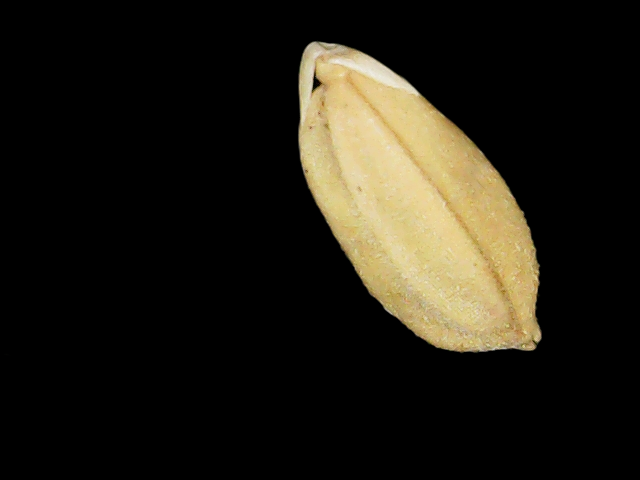
Rice variety: Binadhan08